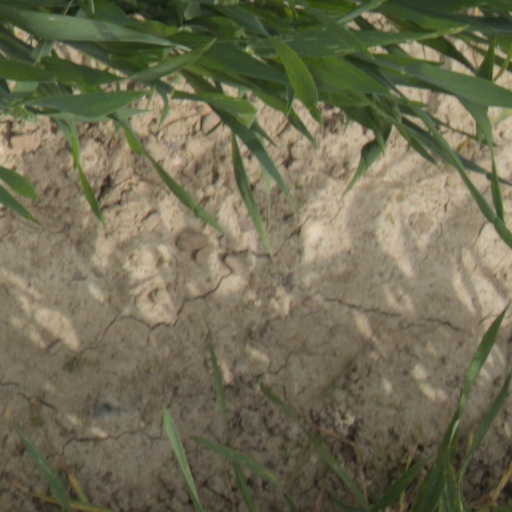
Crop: wheat